Eucharistic miracle

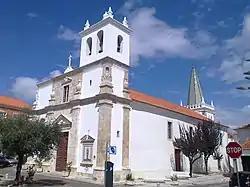
The Sanctuary of the Most Holy Miracle in Santarém, Portugal

The rarest reported types of Eucharistic miracle is where the Eucharist becomes human flesh as in the miracle of Lanciano which some believe occurred at Lanciano, Italy, in the 8th century, or the Eucharist becomes human blood as in the miracle of Santarém which some believe occurred at Santarém, Portugal, in the 13th century. The Catholic Church officially recognized both miracles as authentic. However, a Eucharistic miracle more commonly reported is that of the Bleeding Host, where blood starts to trickle from a consecrated host, the bread consecrated during Mass. Other types of purported miracles include consecrated hosts being preserved for hundreds of years, such as the event of the Miraculous Hosts of Siena. Other miracles include a consecrated host passing through a fire unscathed, stolen consecrated hosts vanishing and turning up in churches, and levitating consecrated hosts.